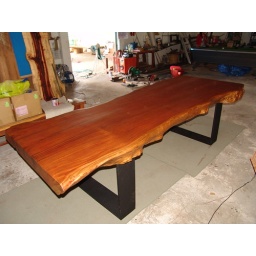
Rosewood single slab executive dining table with solid steel legs powder coated in black mat.